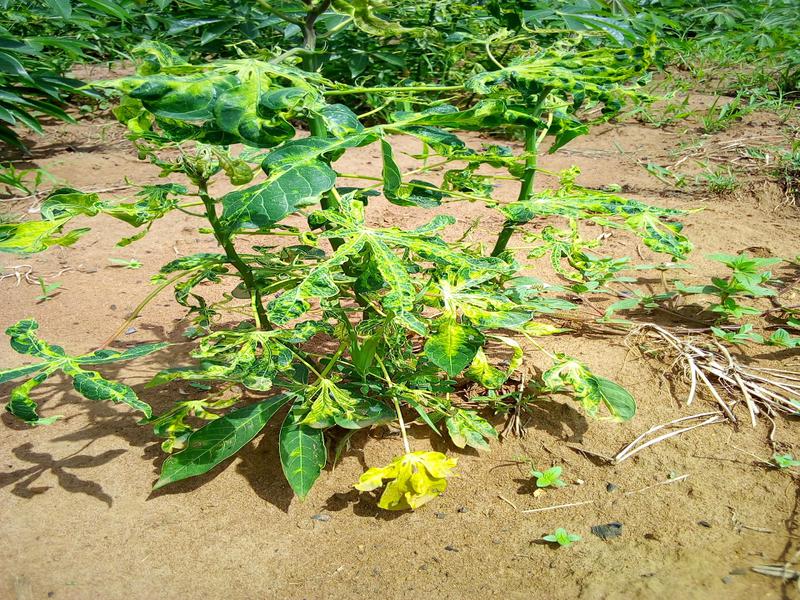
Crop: cassava
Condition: mosaic_disease